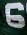
Number: 6